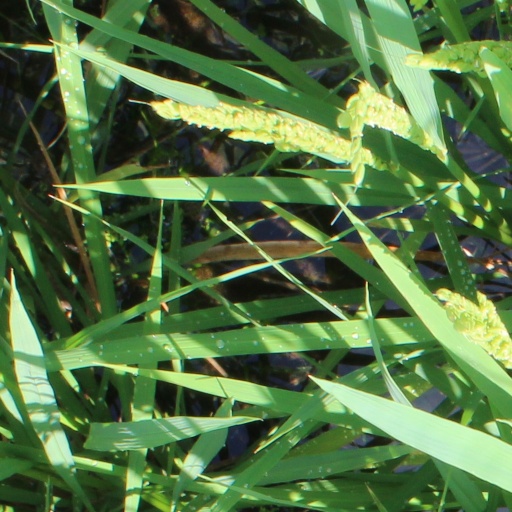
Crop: rice